Peggy King

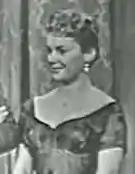
Peggy King on "The Jack Benny Program"

Peggy King (born February 16, 1930) is an American jazz singer. She was a member of big bands led by Charlie Spivak, Ralph Flanagan, and Ray Anthony.